Henry II the Pious

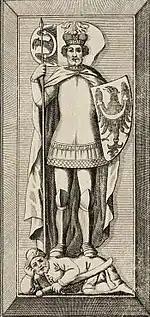
Original tomb effigy of Henry treading on a Mongol, drawing from 1733

Henry did not wait for the promised aid from Western rulers and began to concentrate the surviving troops of Lesser Poland and his own Silesian and Greater Poland forces in Legnica. Europe's rulers were more focused on the struggle between the Holy Roman Empire and Papacy, and they ignored Henry's requests for help. The only foreign troops who joined him were those of King Wenceslaus I of Bohemia and the combined forces of some Knights Templar. Some sources report that European forces halted their troops near Legnica, probably fearing that the Christian Army would become an easy prey to the Mongols. The battle of Legnica took place on 9 April 1241. Henry was defeated and killed in action.